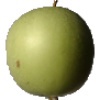
Label: Apple Granny Smith 1